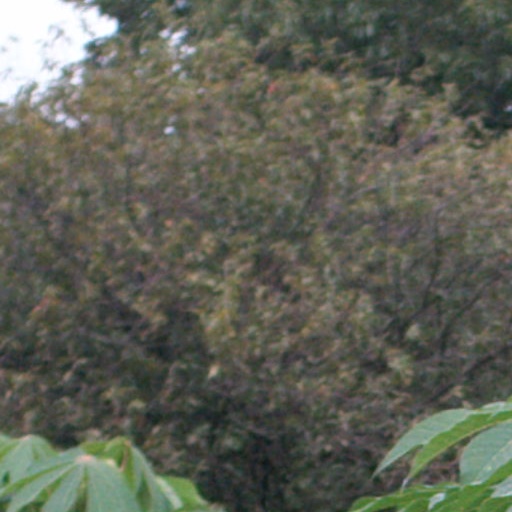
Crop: cassava